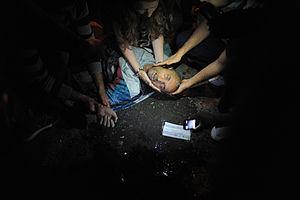
Le mouvement protestataire de 2013 en Turquie débute le 28 mai à Istanbul par un sit-in d'une cinquantaine de riverains du parc Taksim Gezi, auxquels s'associent rapidement des centaines de milliers de manifestants dans 78 des 81 provinces turques. Par leur ampleur, la nature de leurs revendications et les violences policières qui leur ont été opposées, ces manifestations ont été comparées au printemps arabe, au Occupy movement, au mouvement des Indignés, ou encore à Mai 68.